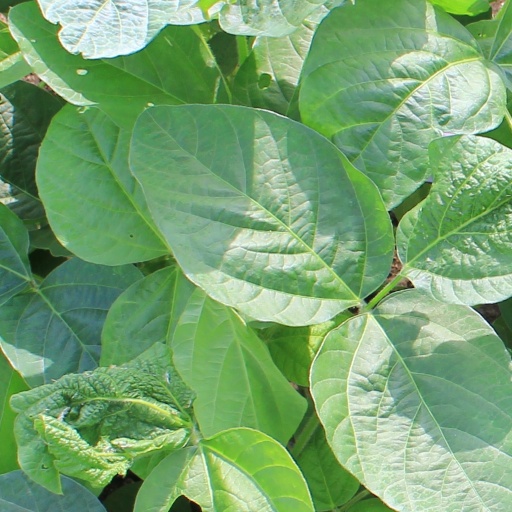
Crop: soybean